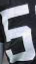
Number: 5